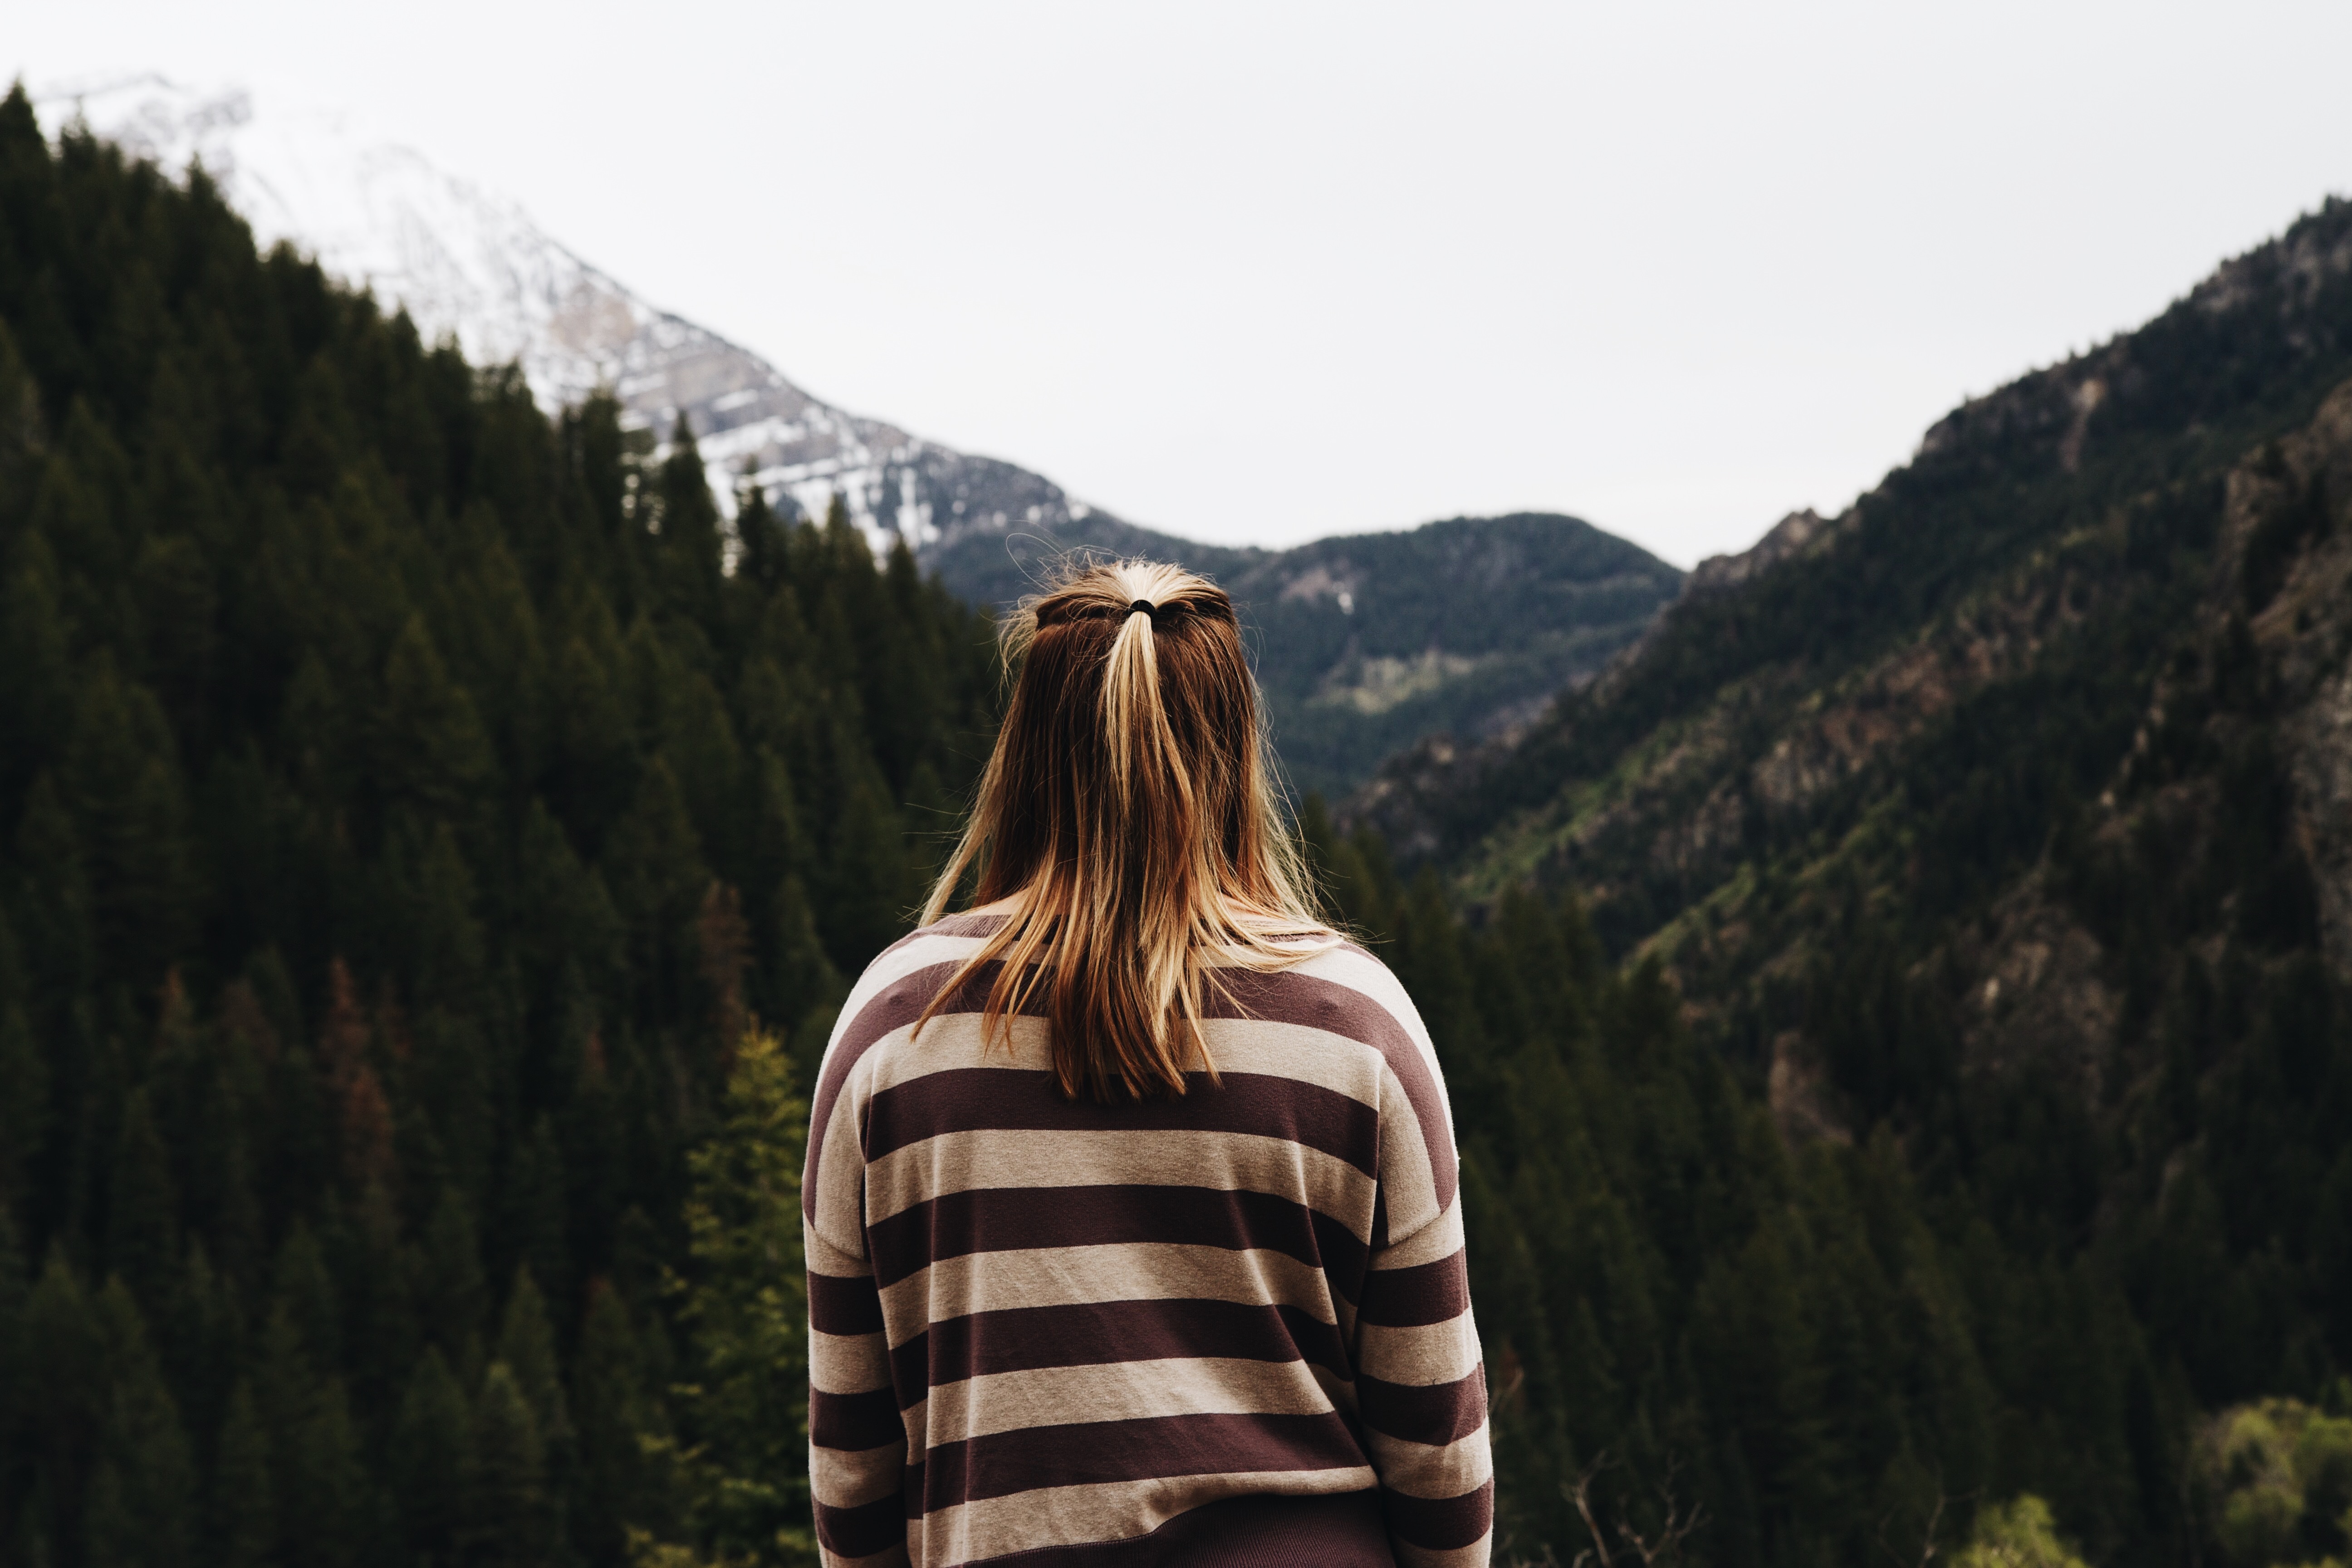
tree, nature, forest, rock, wilderness, walking, mountain, girl, hair, hiking, sunlight, adventure, hiker, health, trees, outside, meditation, mountains, stripes, watching, viewing, mountainous landforms